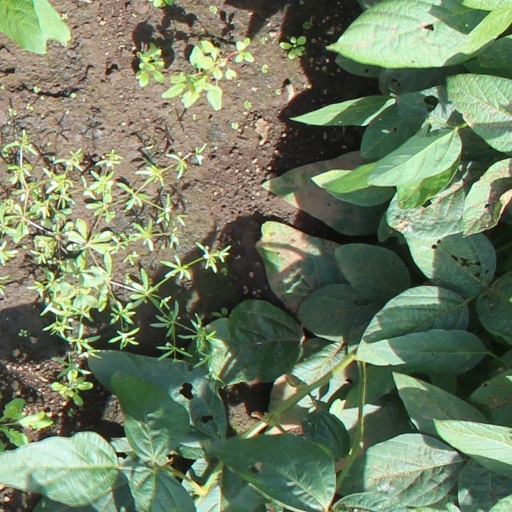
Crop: soybean